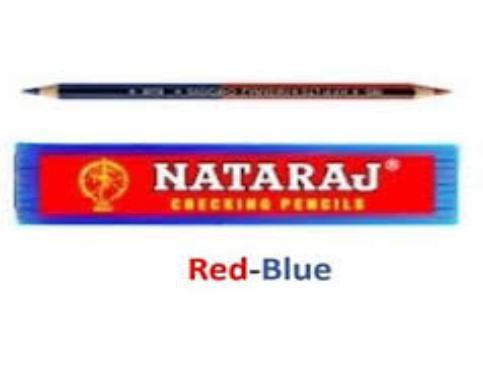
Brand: nataraj
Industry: Transportation